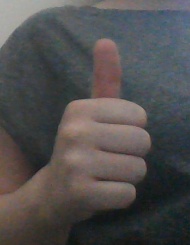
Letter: aleff